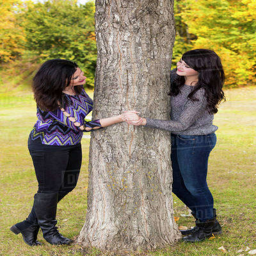
mother and daughter spending quality time together in a city park in autumn royalty - free